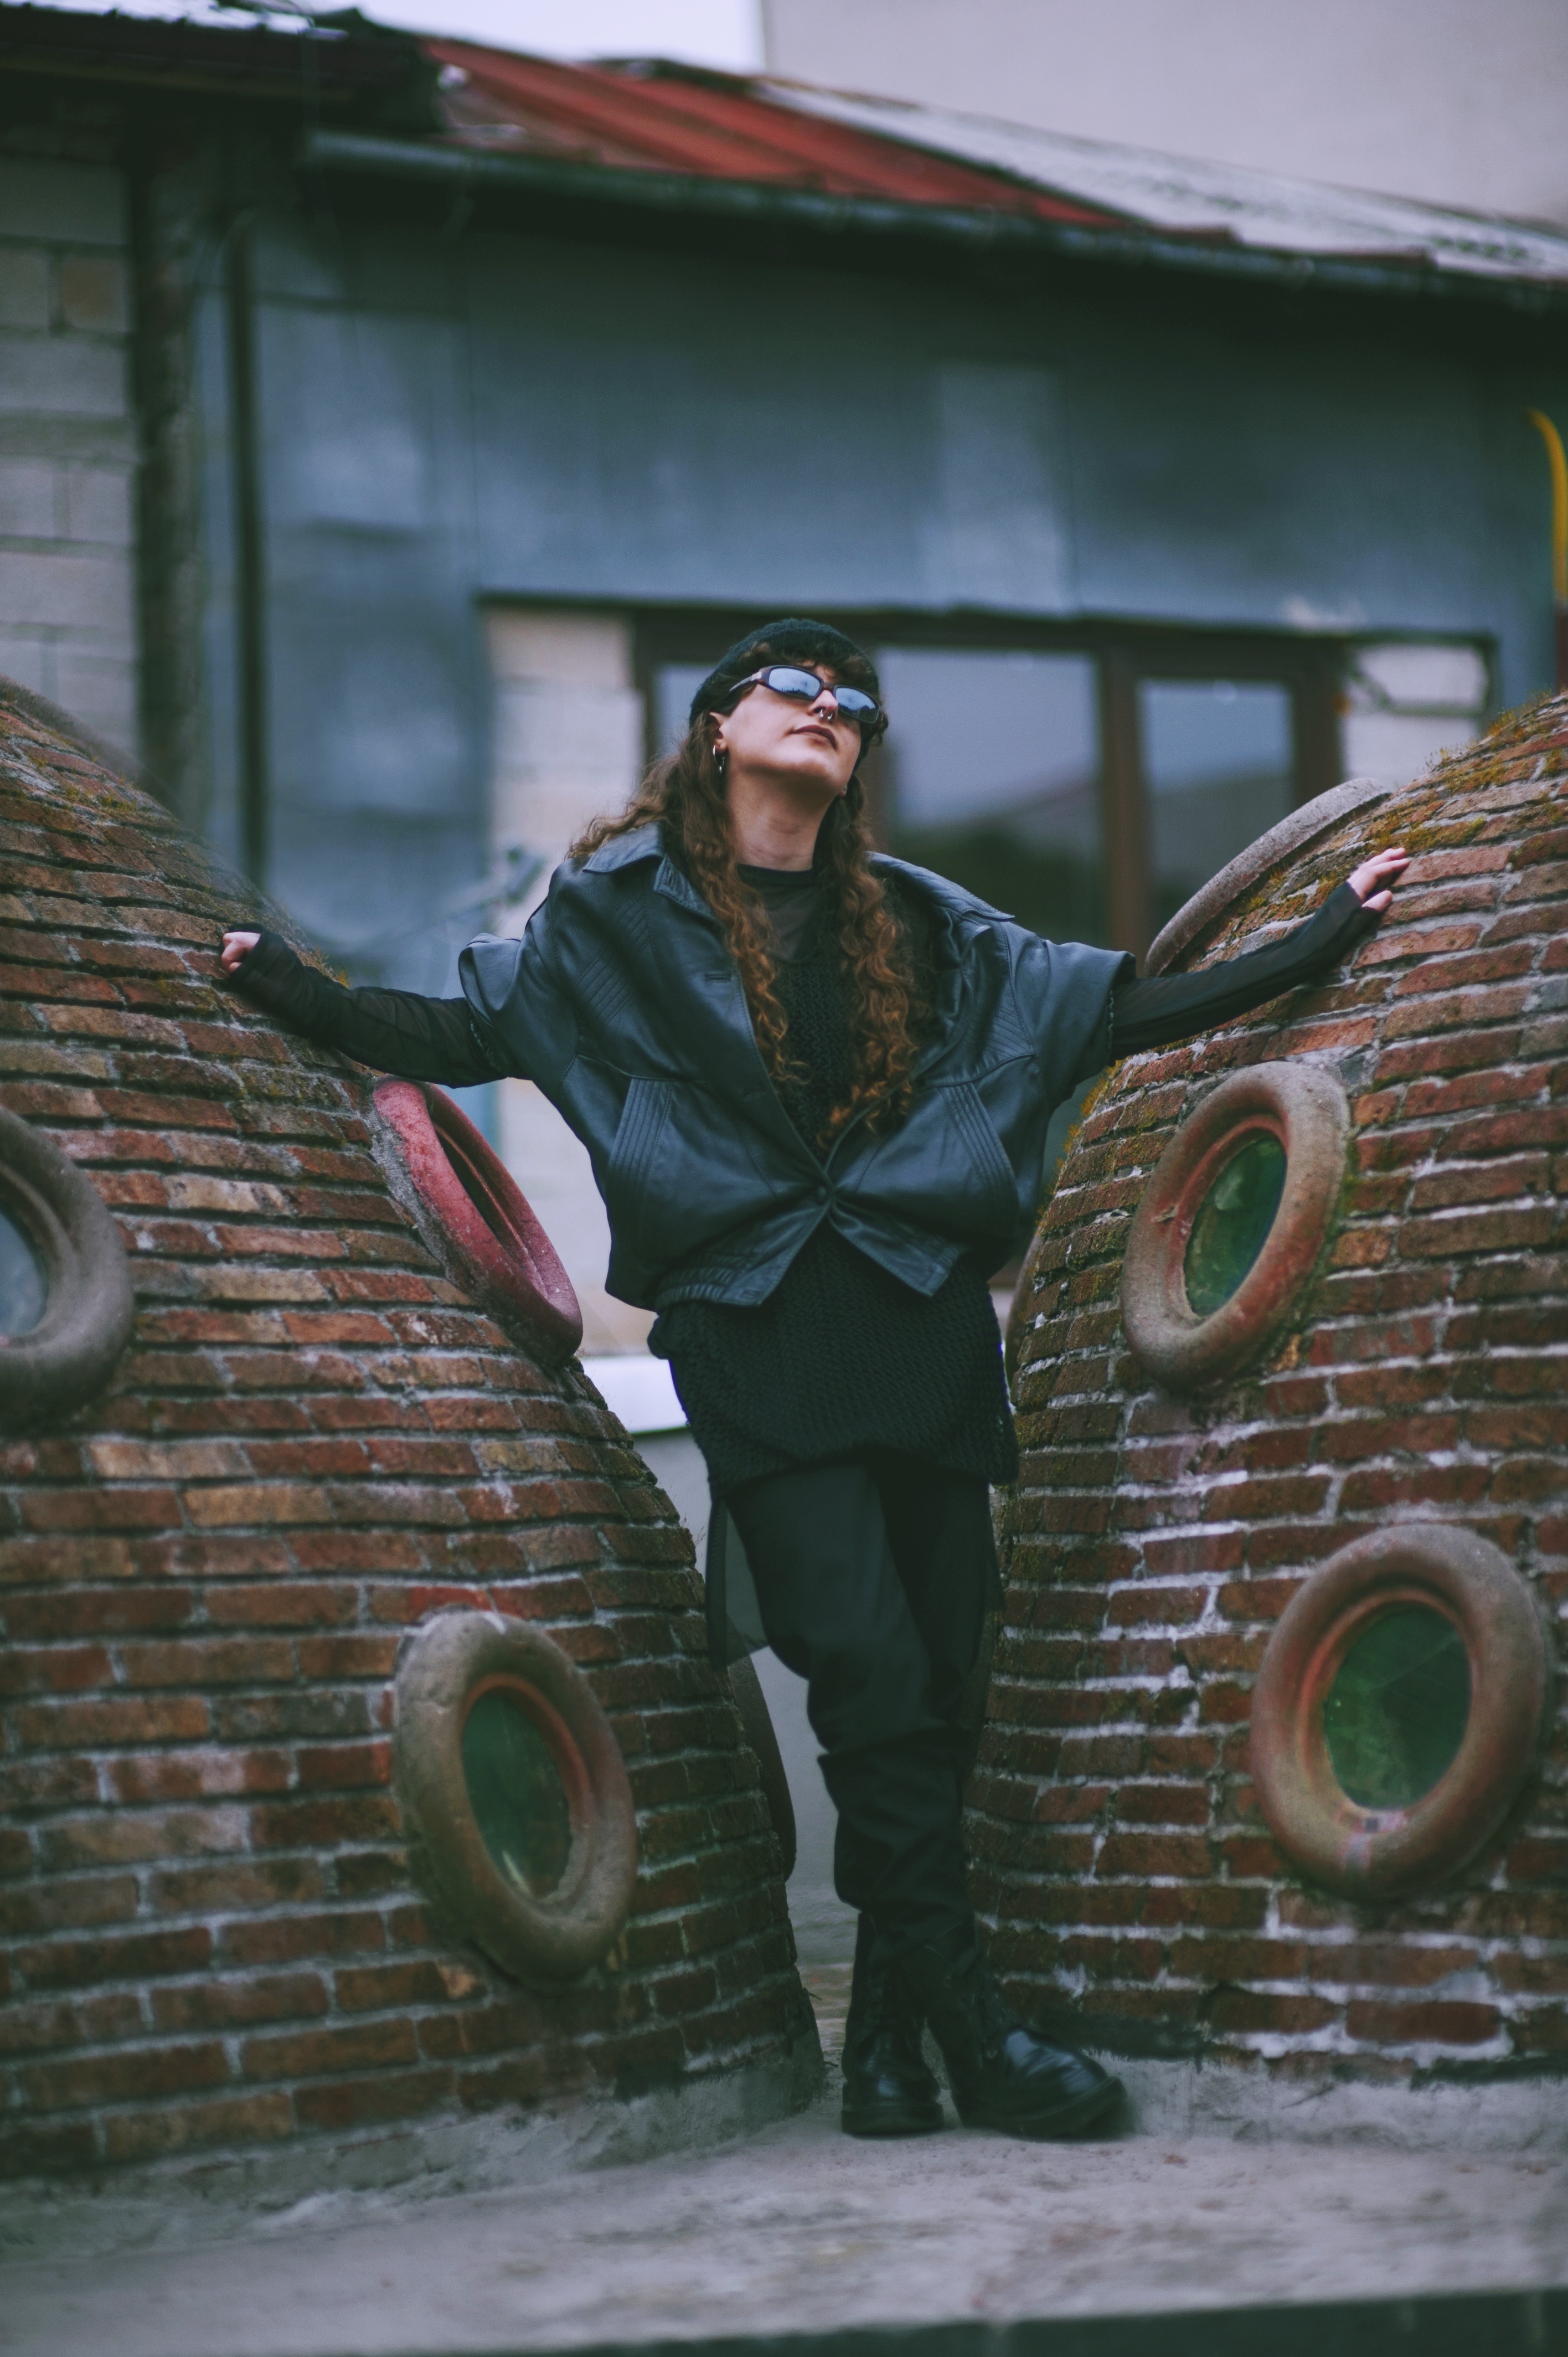
brickwork, wall, standing, cool, eye, tree, brick, jacket, outerwear, photography, headgear, house, photo shoot, art, personal protective equipment, costume, leather, model, winter